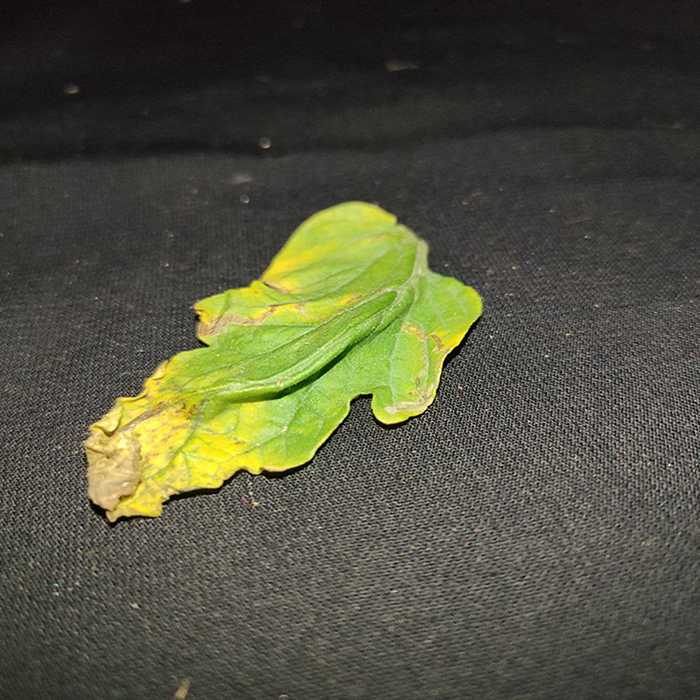
Plant: Tomato
Label: Tomato Bacterial spot